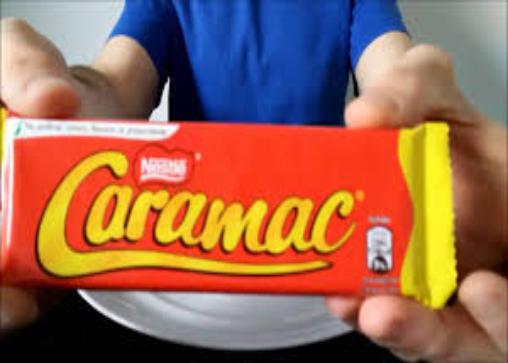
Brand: Caramac
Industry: Food